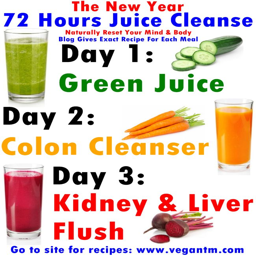
detox your body , speed up your metabolism and regain your energy